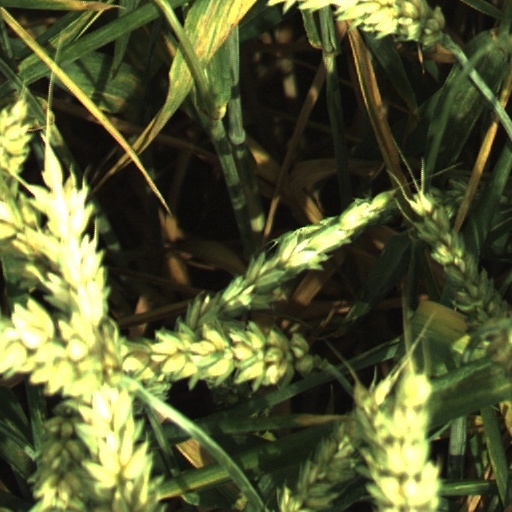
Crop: wheat